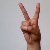
The image shows a hand gesture representing the letter 'V' in Indian Sign Language.